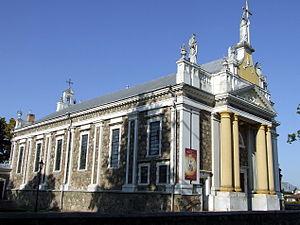
Ukmergė est une ville de Lituanie située dans l'apskritis de Vilnius et centre administratif de la municipalité du district d'Ukmergė.